Lara Sajen

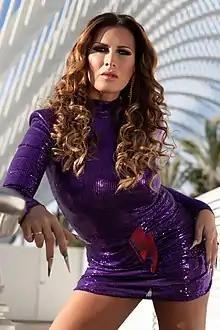
Lara Sajen in 2020

Lara Sajén Fleitas, known as Lara Sajen, (Campana, 22 September 1977), is an Argentinian dancer, singer, and reality show contestant.